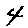
Label: 4